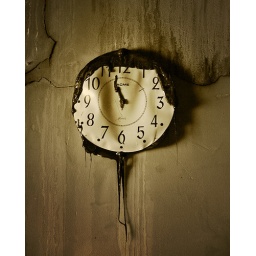
This is all that was left of the kitchen clock after the Black Saturday bushfires in Marysville, Vic, Aus